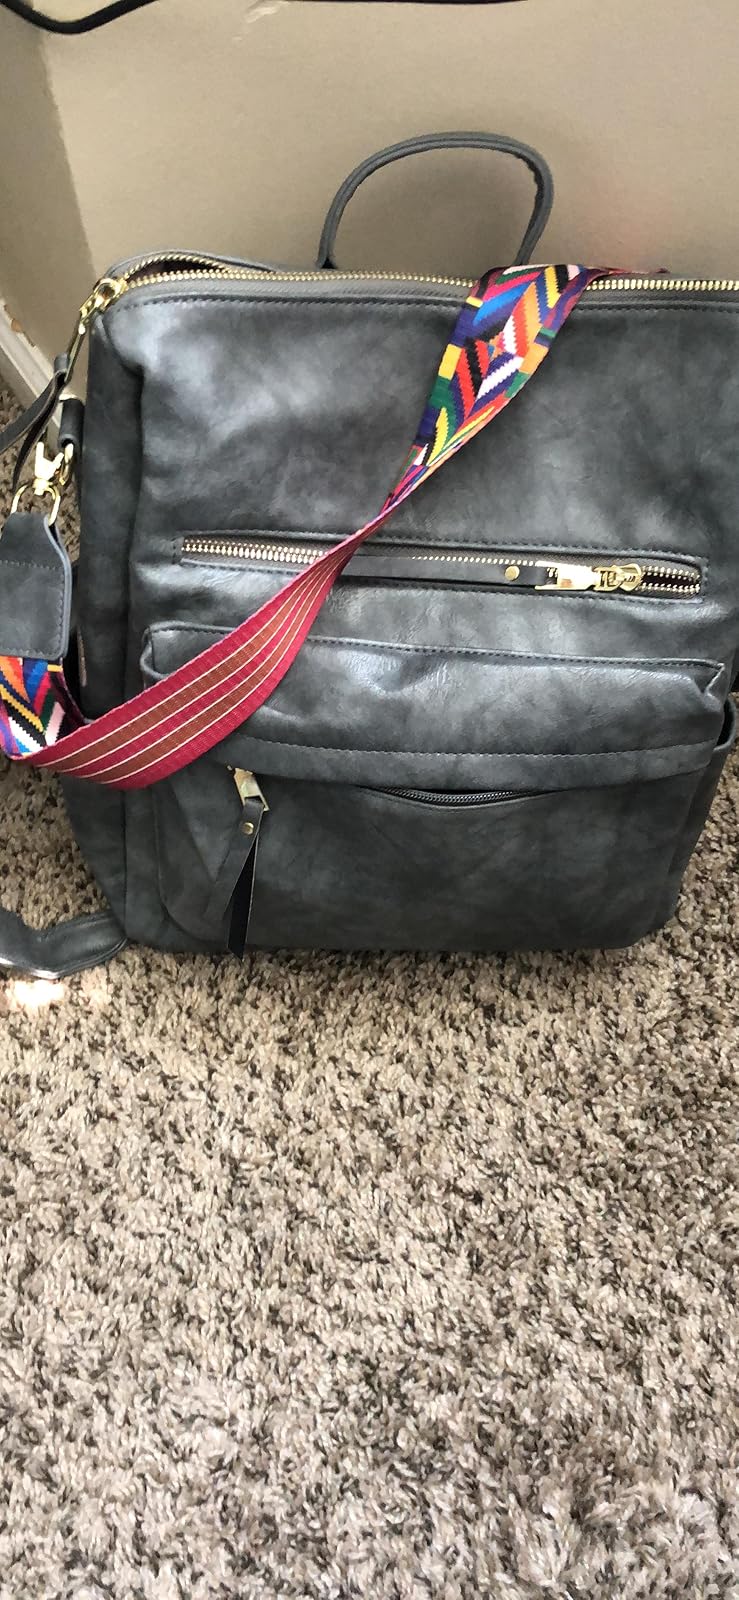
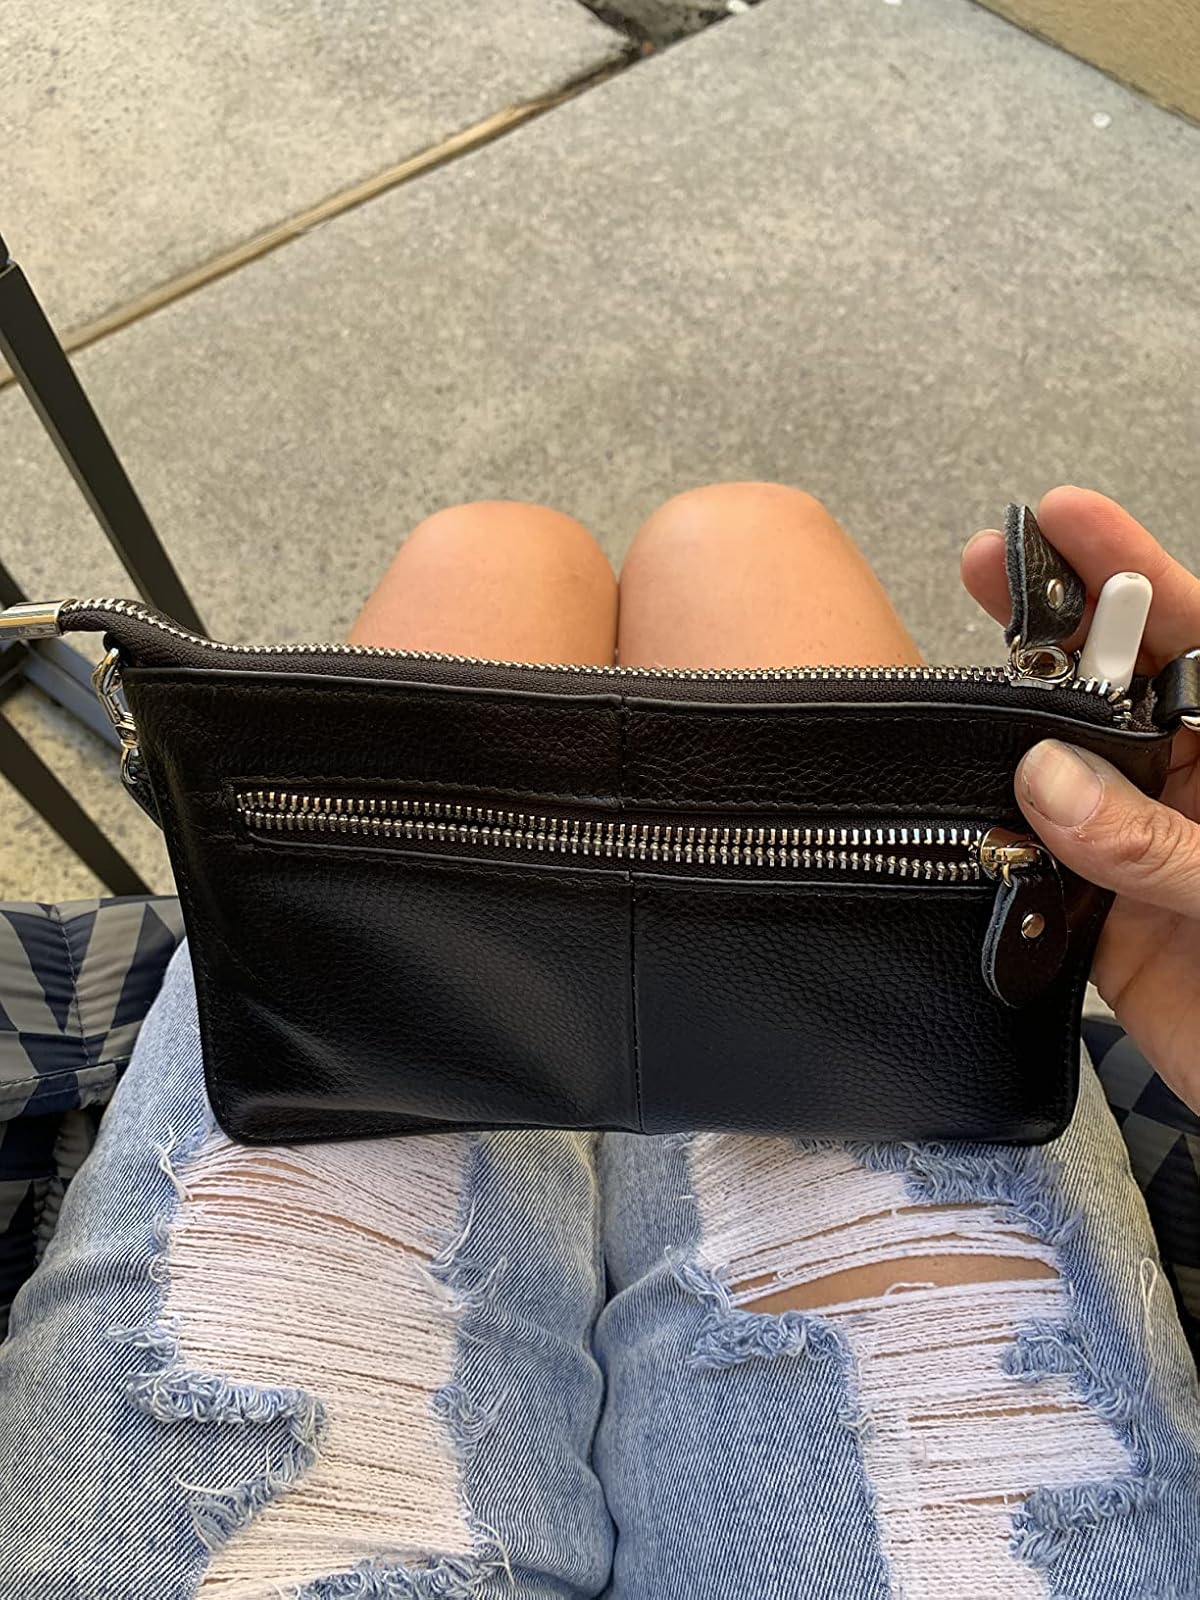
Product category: accessories_handbag
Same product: no